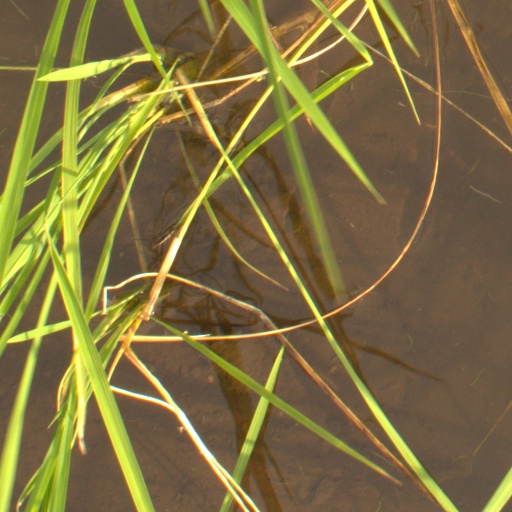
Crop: rice